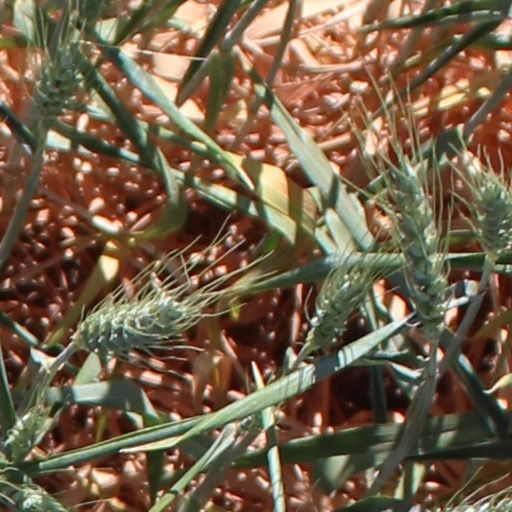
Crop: wheat